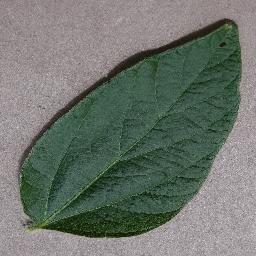
Label: Soybean___healthy